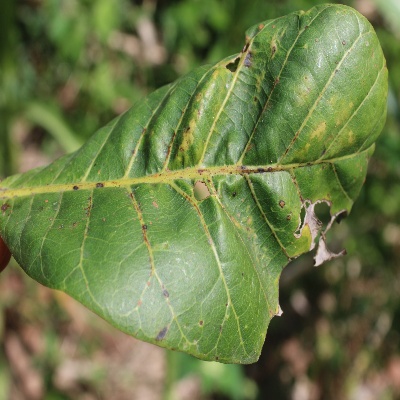
Crop: Cashew
Condition: anthracnose